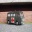
Label: ambulance